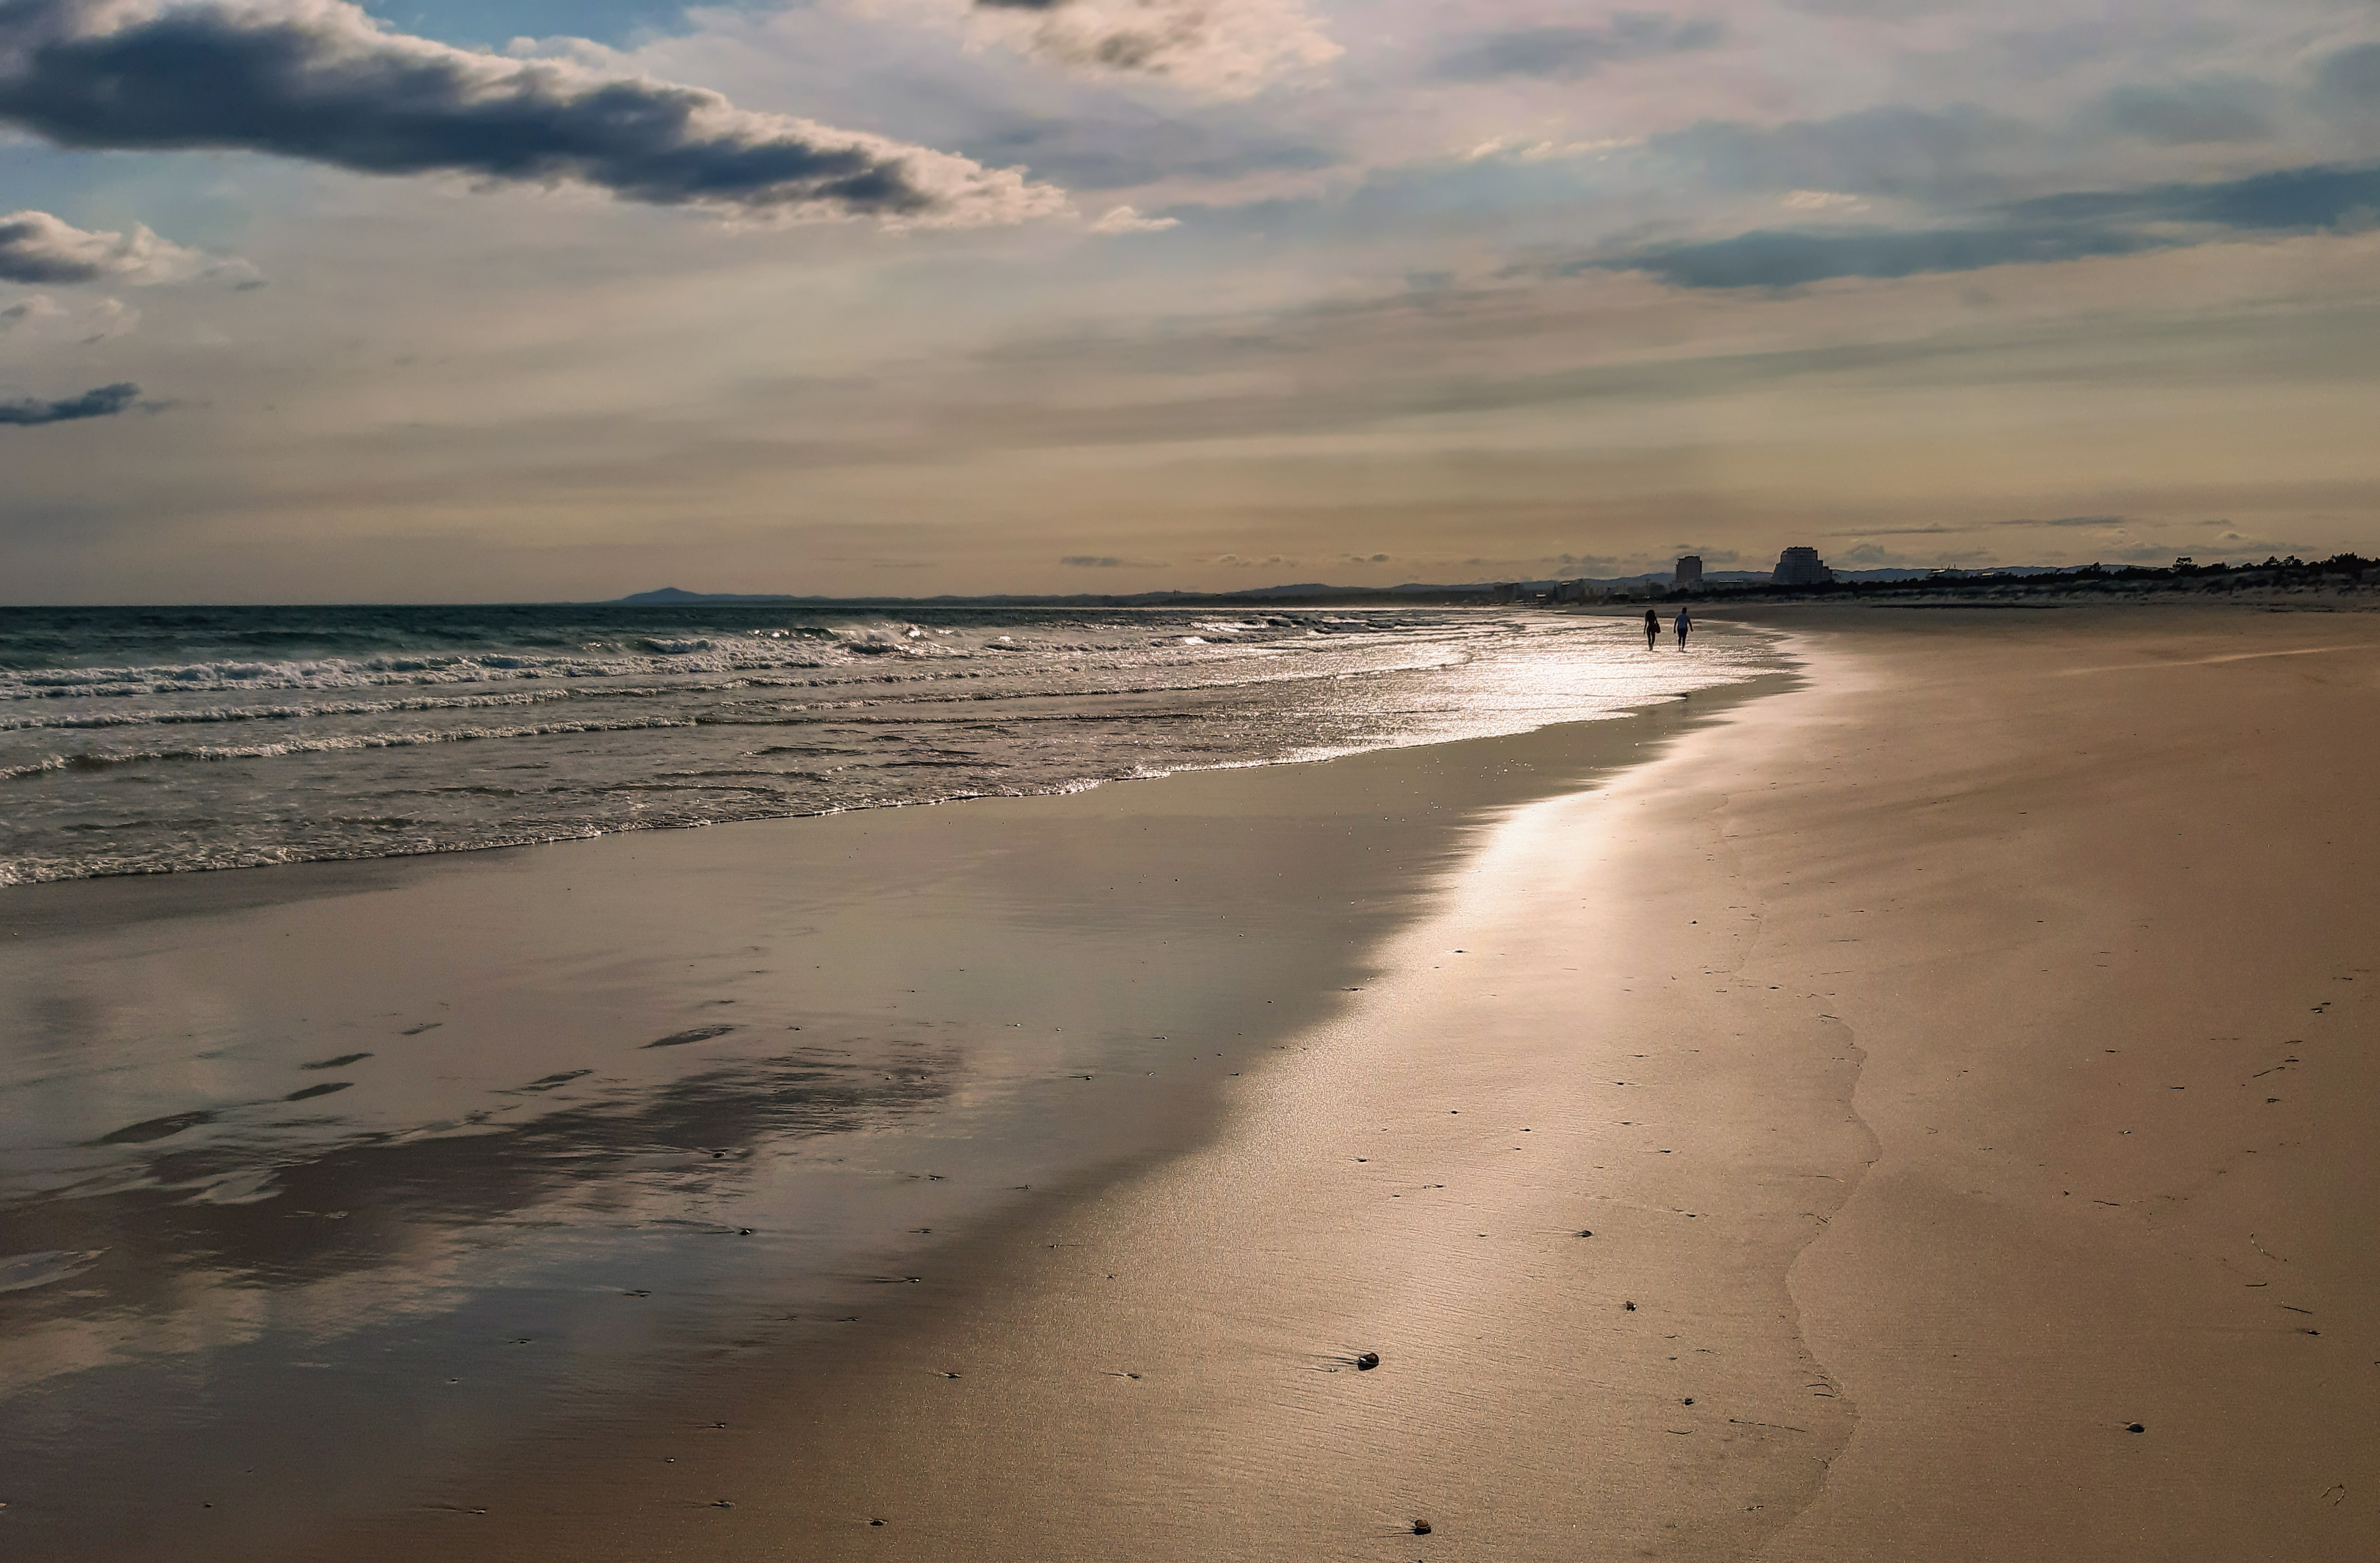
sea, beach, sky, body of water, shore, horizon, ocean, coast, sand, cloud, water, daytime, wave, evening, natural environment, calm, morning, wind wave, atmosphere, sunlight, coastal and oceanic landforms, tide, dusk, mudflat, sunset, landscape, reflection, tropics, vacation, cumulus, bay, dawn, meteorological phenomenon, caribbean, channel